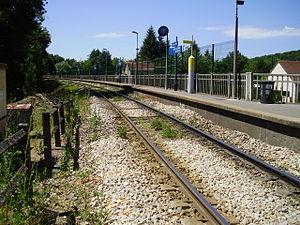
Gare de Sainte-Colombe - Septveilles, à Sainte-Colombe, Seine-et-Marne, France (vue en direction de Longueville)